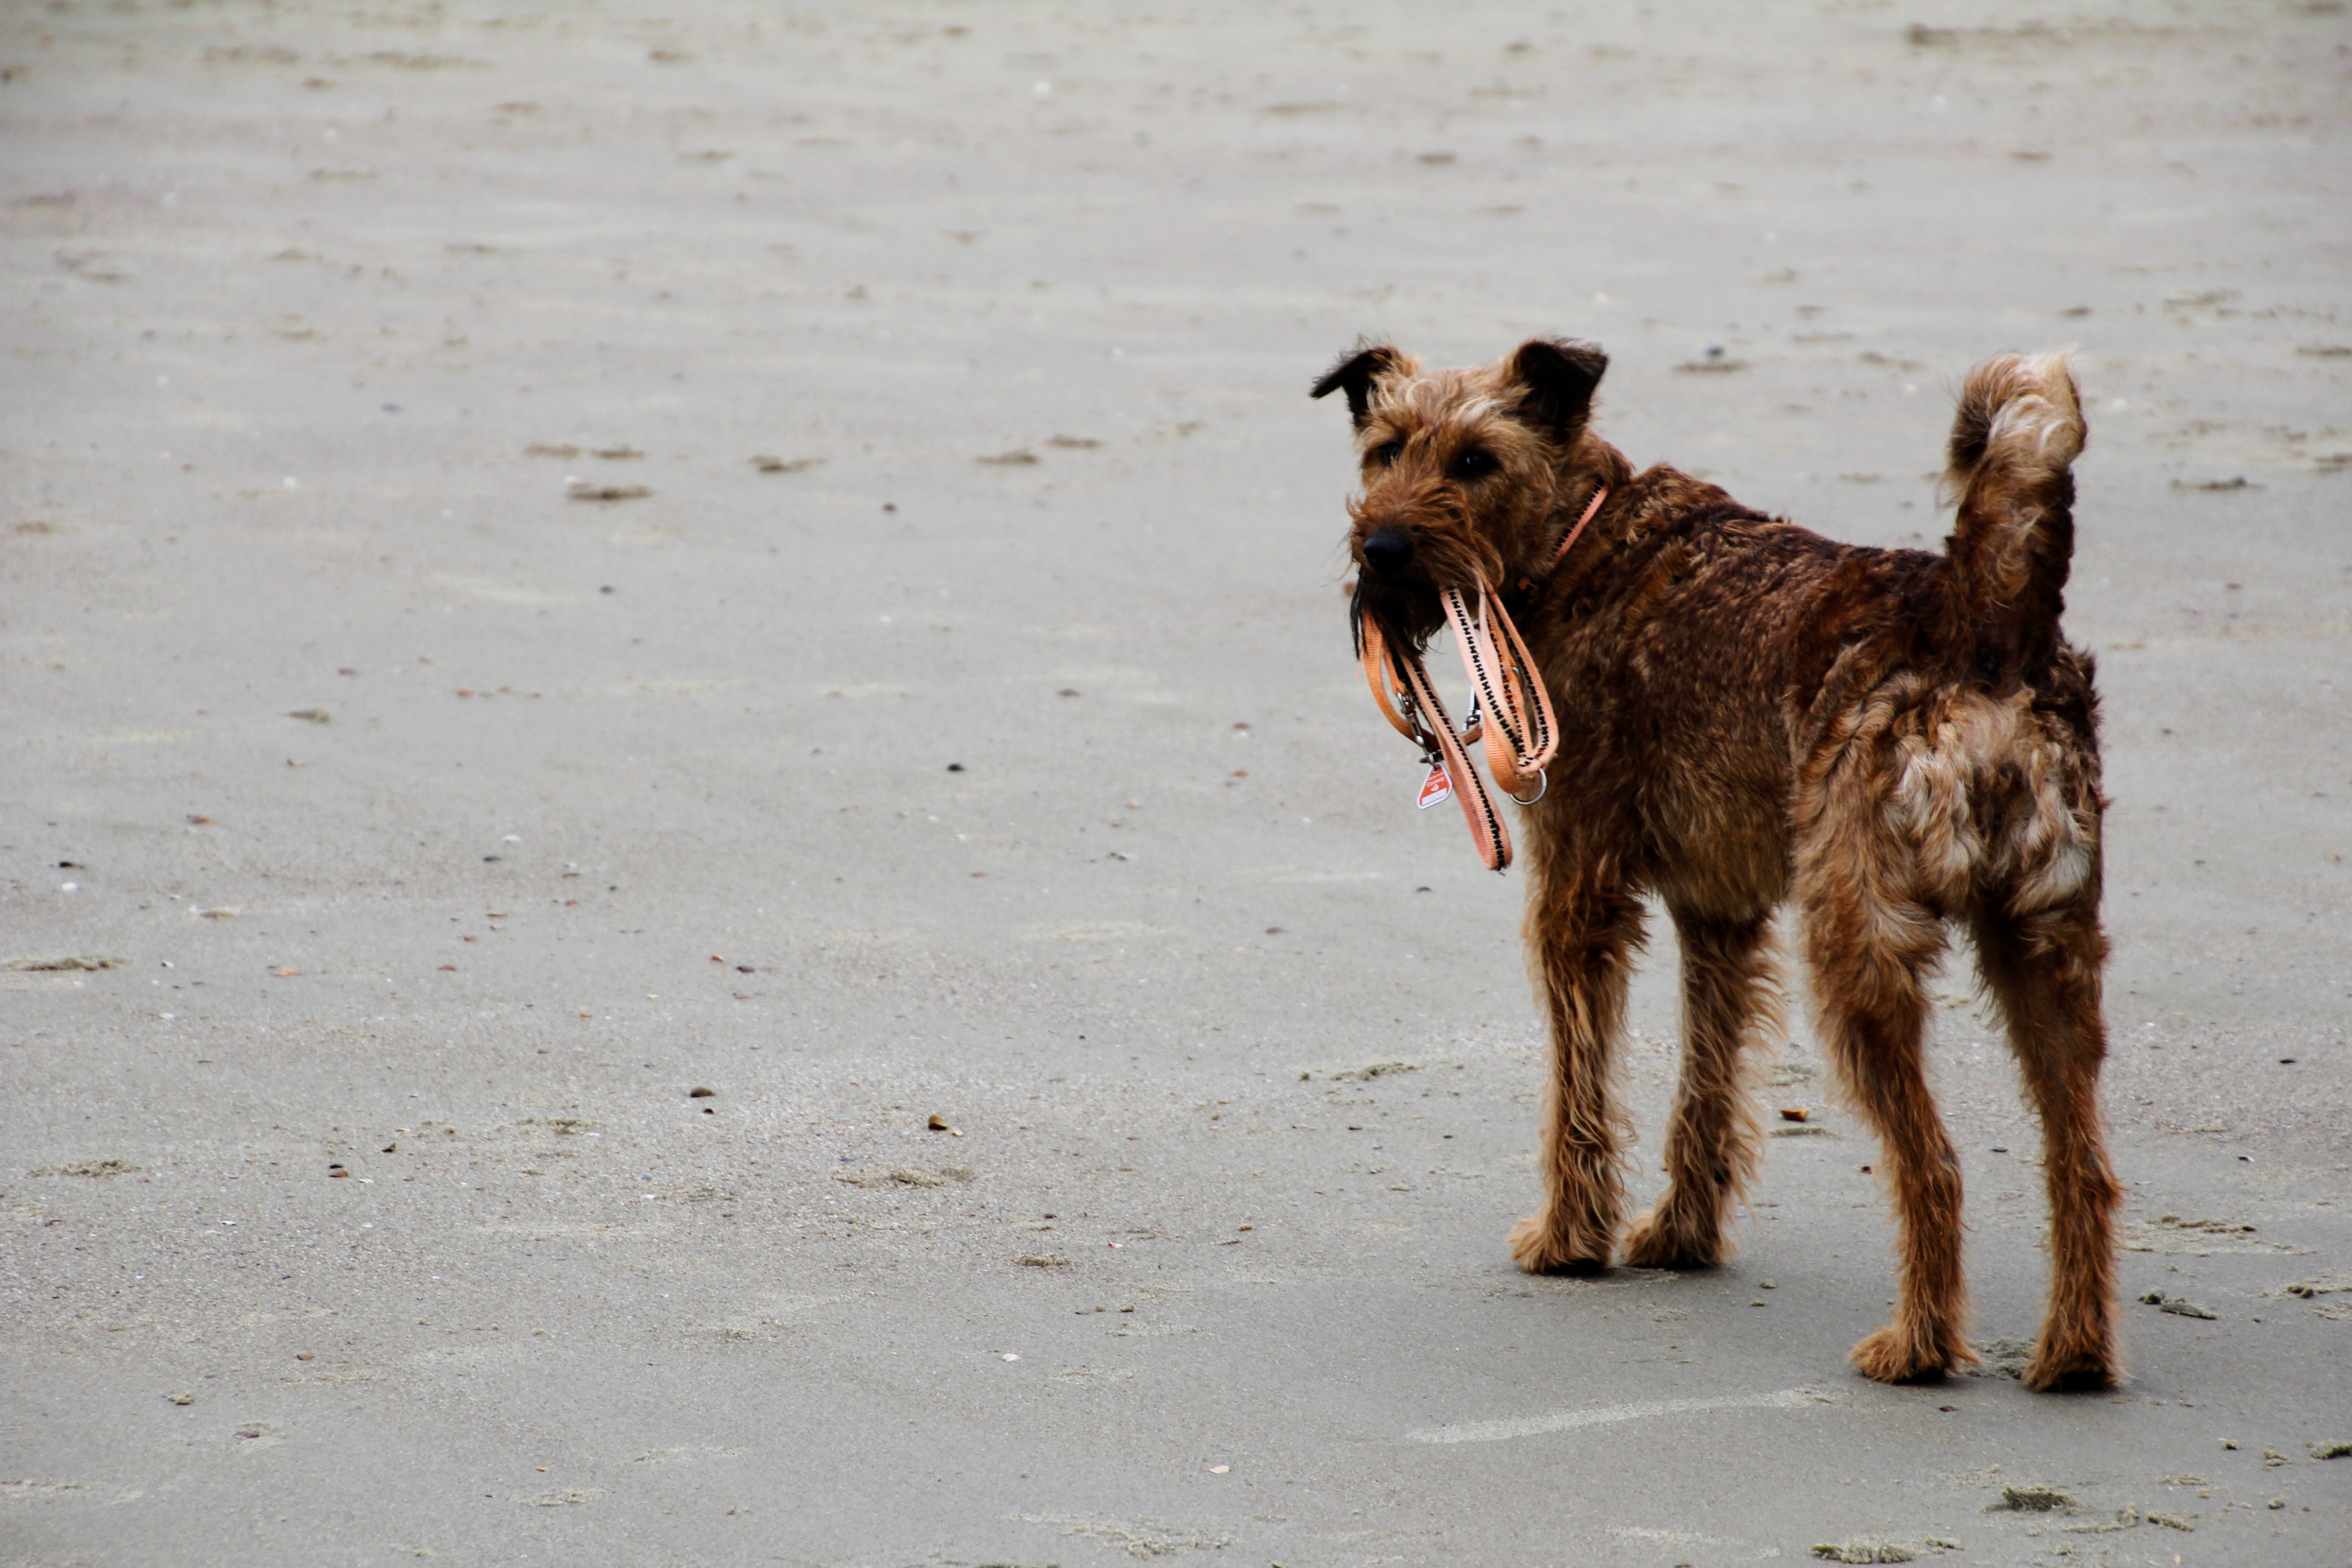
beach, sea, dog, mammal, golden retriever, hybrid, leash, vertebrate, terrier, most beach, street dog, dog like mammal